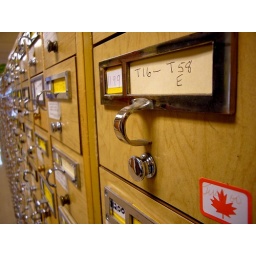
close-up of the great card catalogue wall that divides the systems department from technical services in the UBC library processing centre.